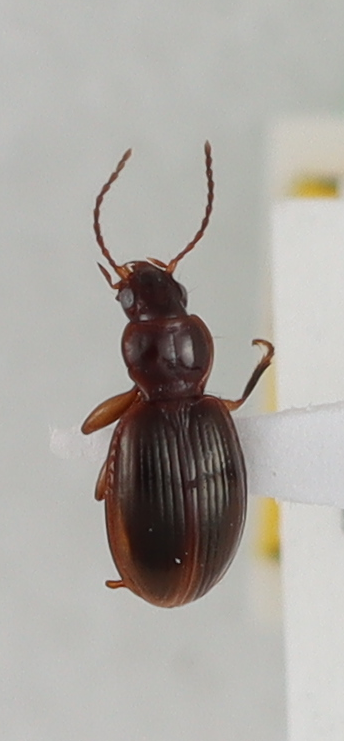
Scientific name: Mecyclothorax rufipennis
Plot: 6
Trap: E
Collected: 20200929